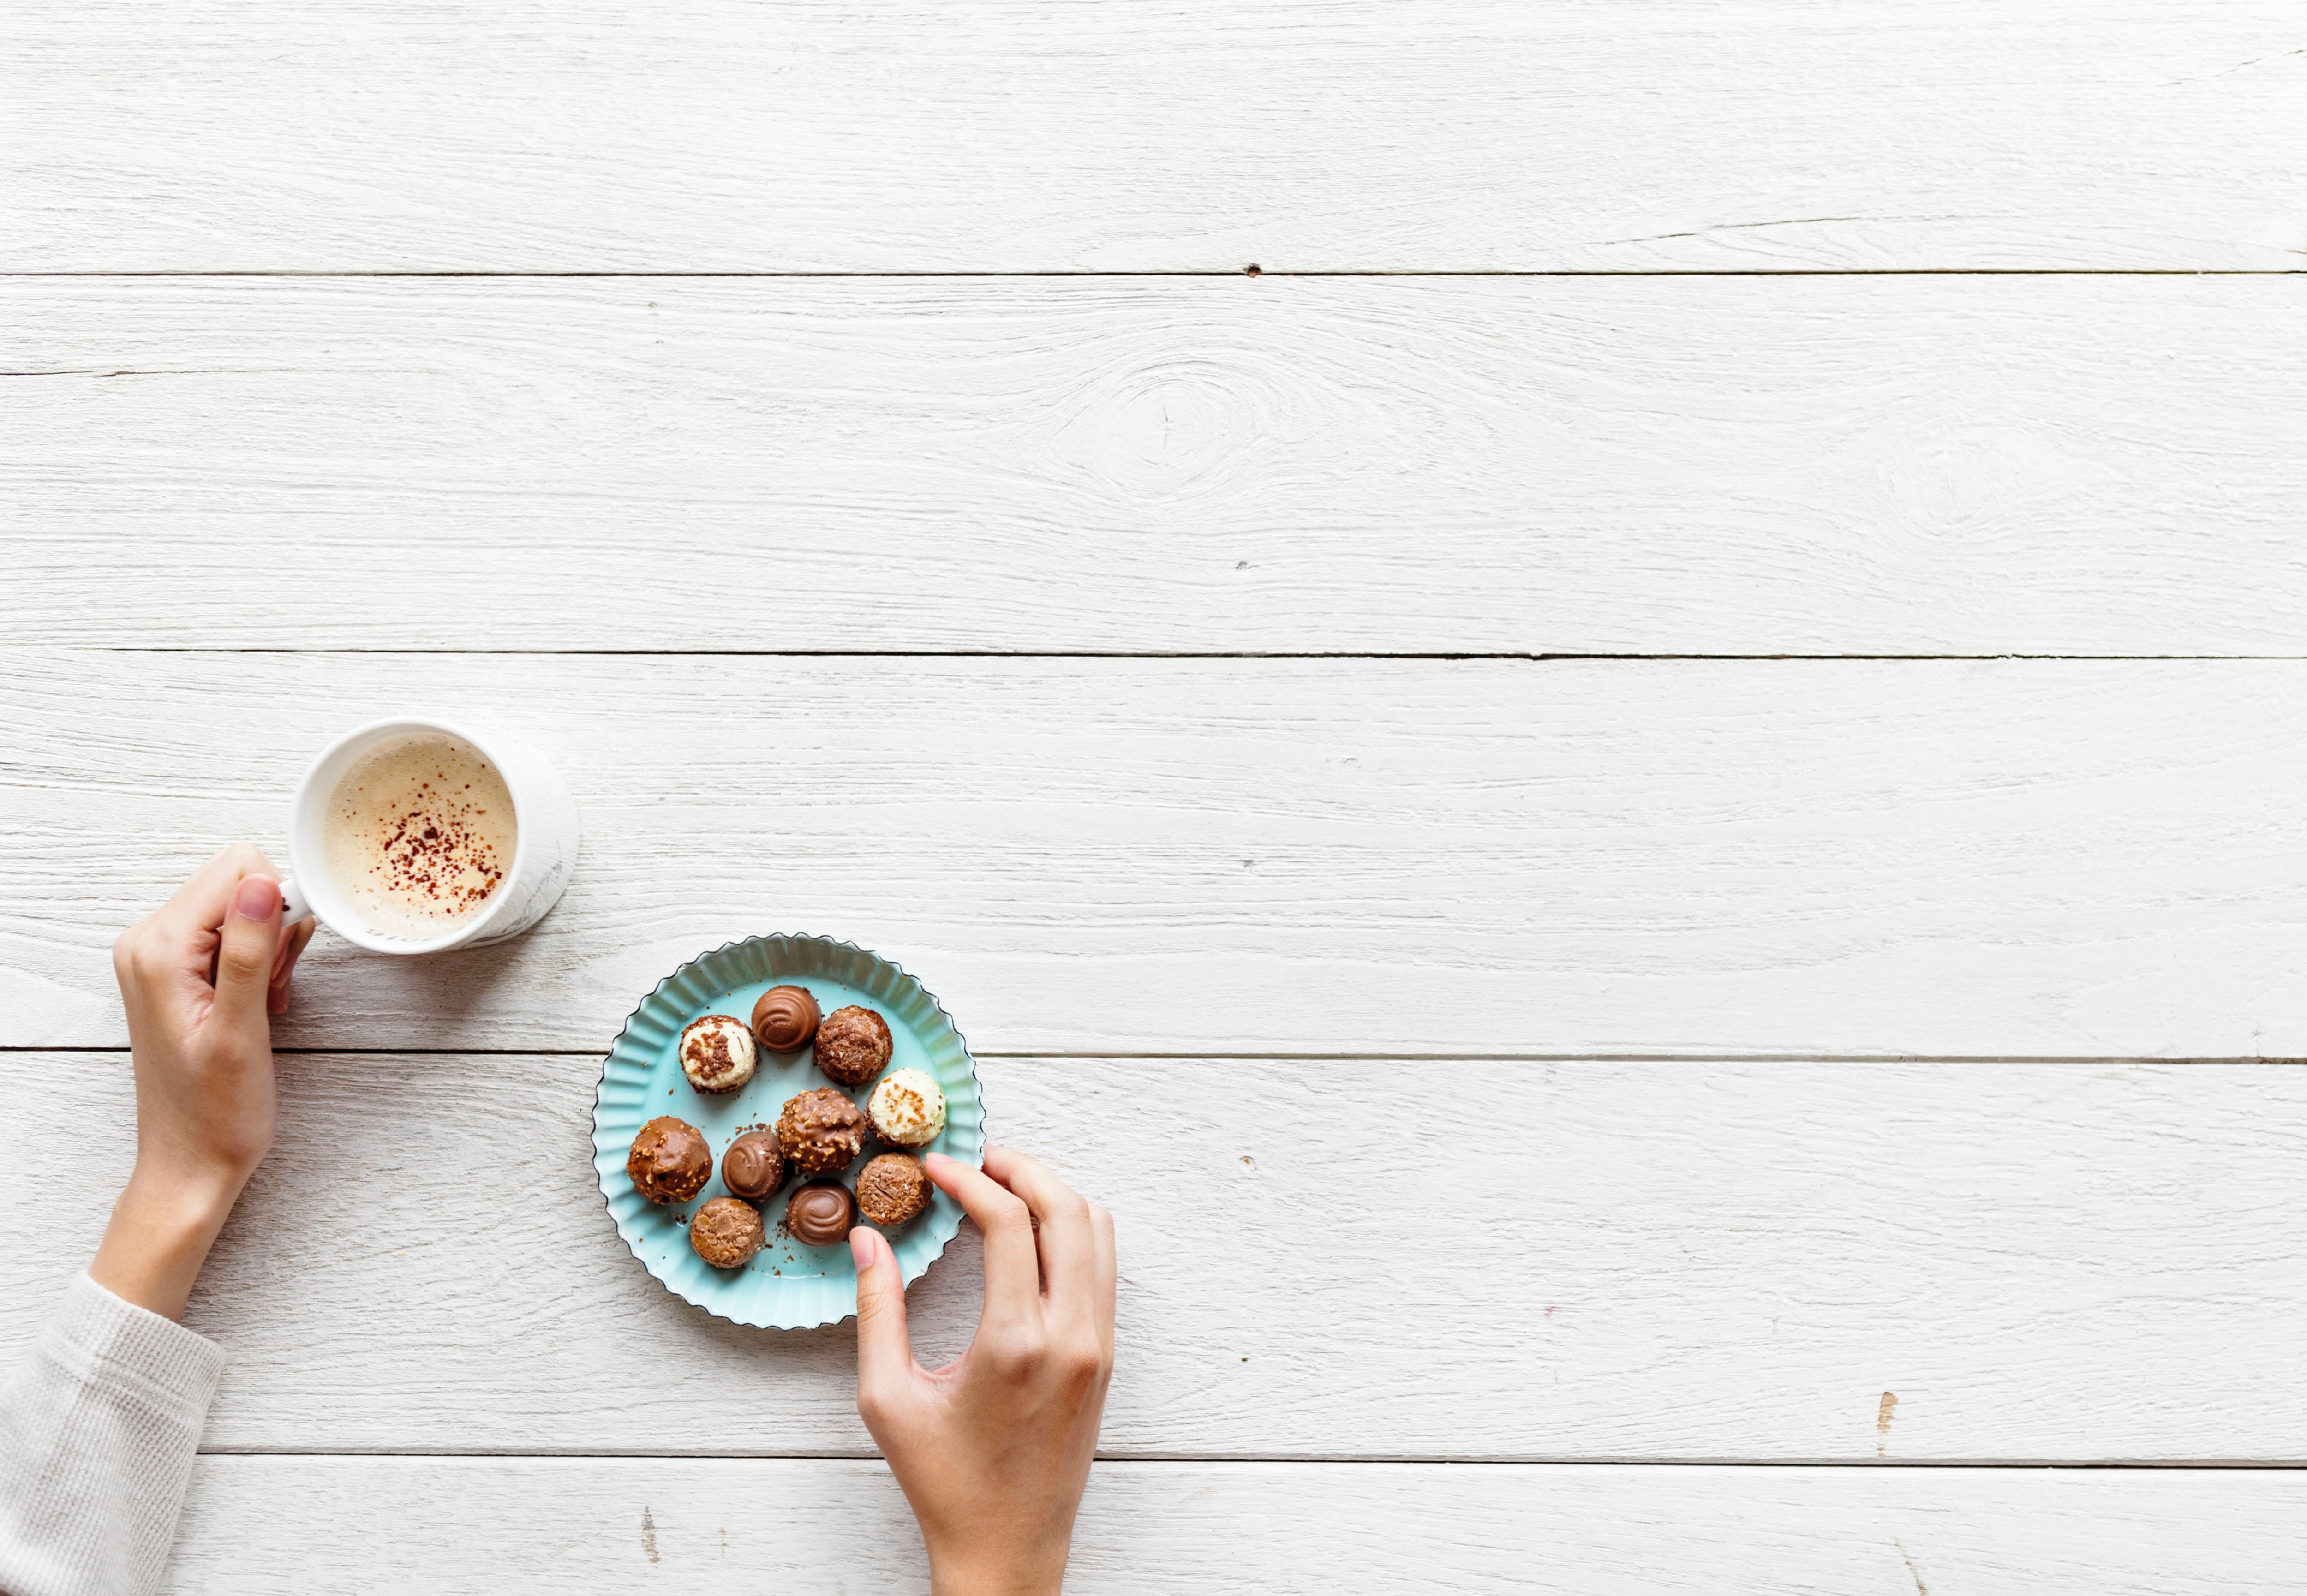
wall, hand, table, doughnut, wood, food, furniture